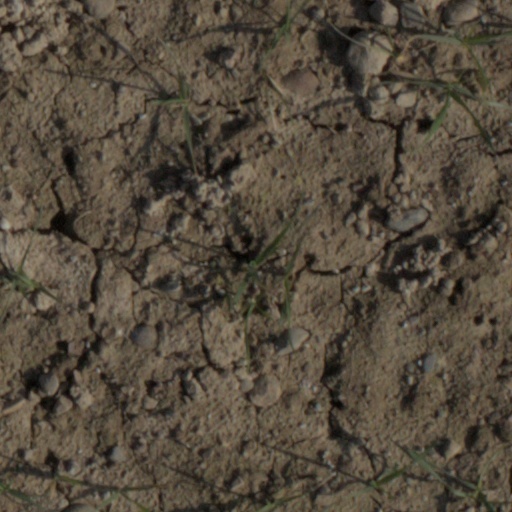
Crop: wheat